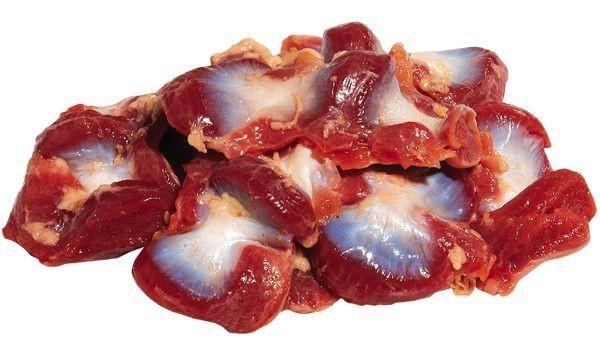
Organic Turkey Gizzards (Frozen)
[custom_1] Approx. 10 - 12 oz. | 3-4 Pieces per Pkg. [/custom_1] [custom_2] [/custom_2] [cus_description_1] This organic, locally & humanely-raised turkey has been given numerous specialty food awards for taste & quality. It is delicious, nutritious and rich in protein, niacin, vitamin B6 & amino acids. These organic turkey gizzards have a distinctive taste similar to dark meat turkey, but with a somewhat tougher texture. They can be used for a flavorful soup, stew or fricassee. [/cus_description_1] [cus_description_2] Ingredients: Soaked & Salted USDA Organic Free-Range & Antibiotic-Free Turkey. [/cus_description_2]
Brand: KMP
Category: Food, Beverages & Tobacco > Food Items > Meat, Seafood & Eggs > Meat > Fresh & Frozen Meats > Poultry > Turkey